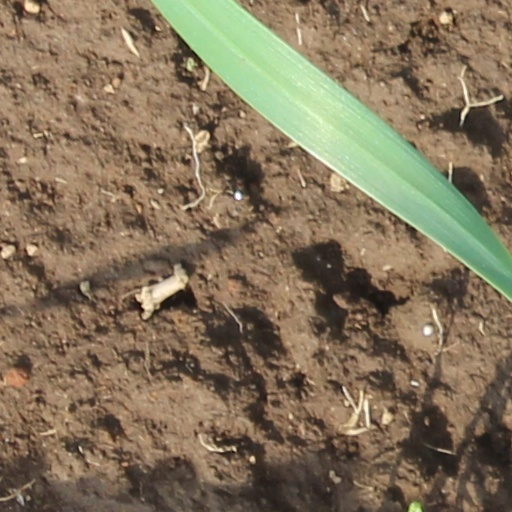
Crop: wheat